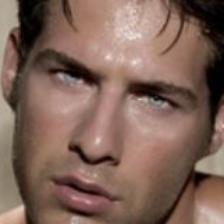
Label: faces